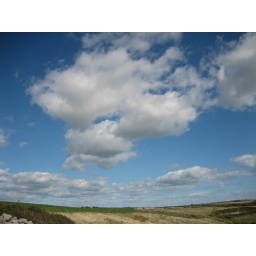
Clouds in a blue sky over the Gower penninsula